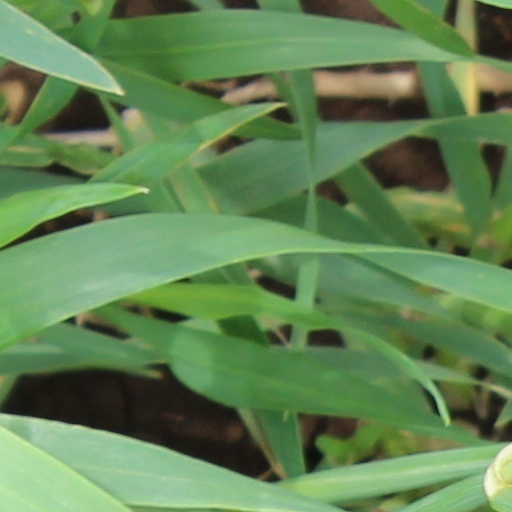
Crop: wheat